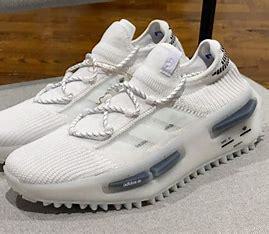
Brand: Adidas
Model: NMD Sale